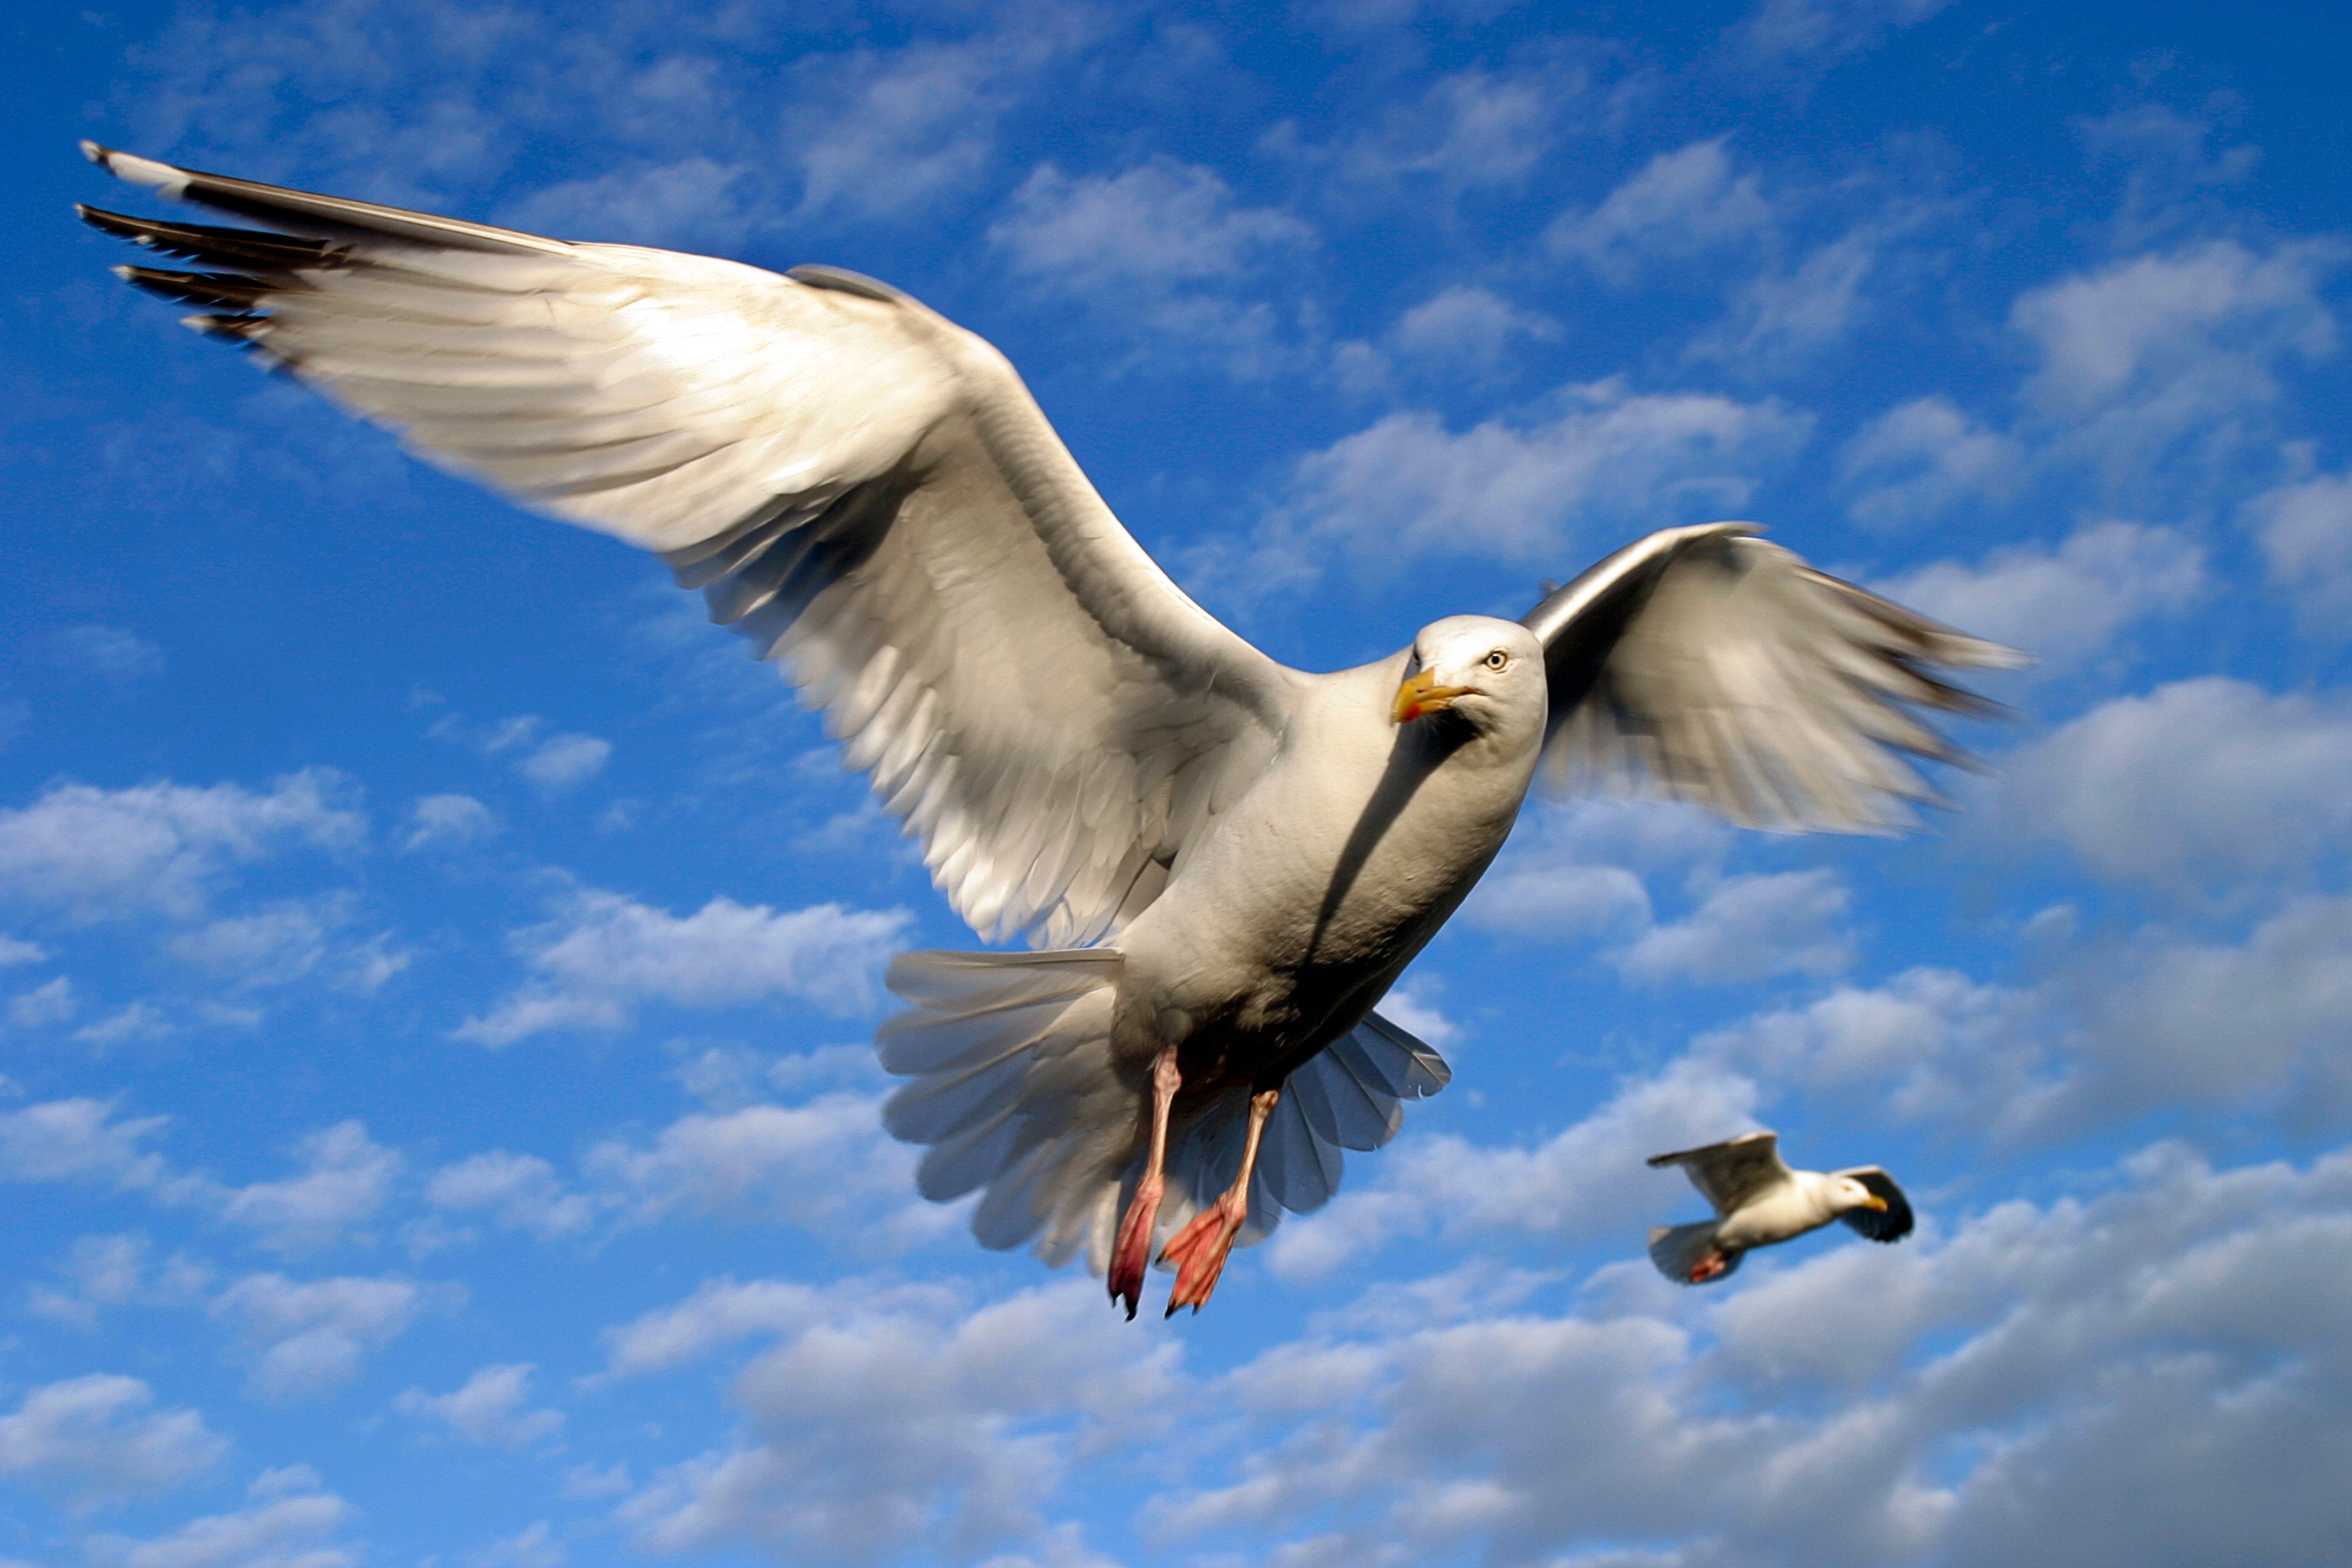
bird, wing, seabird, gull, beak, flight, fauna, vertebrate, charadriiformes